Fortuna Huiusce Diei

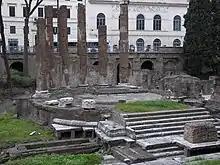
Ruins of the Temple of the Fortune of This Day (Temple B), Largo di Torre Argentina

Colloquially, the temple was known as the "aedes Catuli", "Catulus's temple," an indication of how public works served as monuments to their builders. In building this temple and the portico known as the "Porticus Catuli", Catulus was competing with his co-commander and consular colleague Gaius Marius. Although the two had celebrated a joint triumph, they became bitter political rivals, and Catulus felt that Marius had received disproportionate credit for the outcome of the war. Public buildings were a form of "self-advertisement" in the competition among the ruling elite of Rome. The choice of Fortuna as the deity honored by Catulus links his self-presentation to that of Sulla, who served under him and later took the name "Felix", "Lucky."